Describe the emotion expressed in this image:  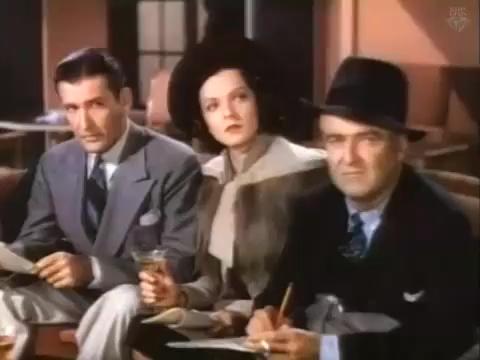
This person displays Suffering, valence and arousal with low intensity.